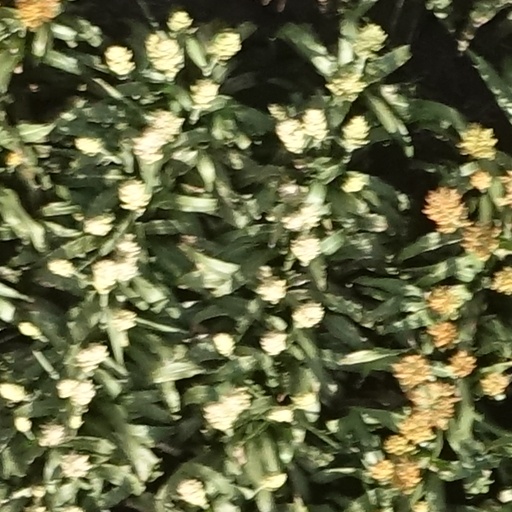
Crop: sorghum